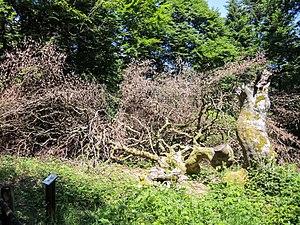
La mort de la Demoiselle. (Hêtre fau). Verzy. Marne
Un Fau de Verzy est un hêtre tortillard qui pousse en forêt de Verzy près de Reims en France.